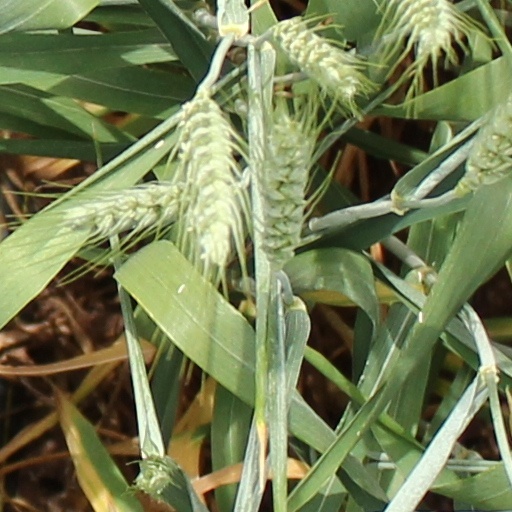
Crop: wheat